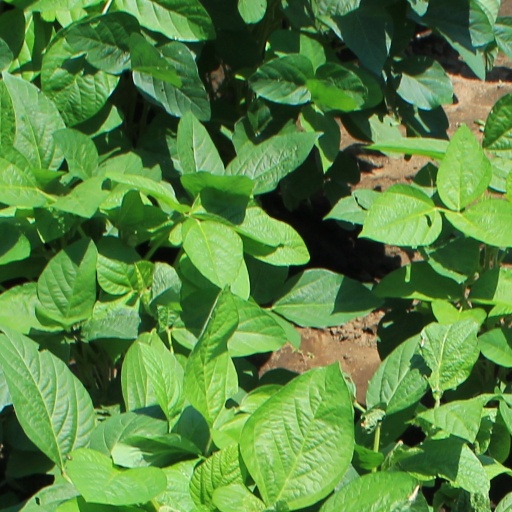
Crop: soybean